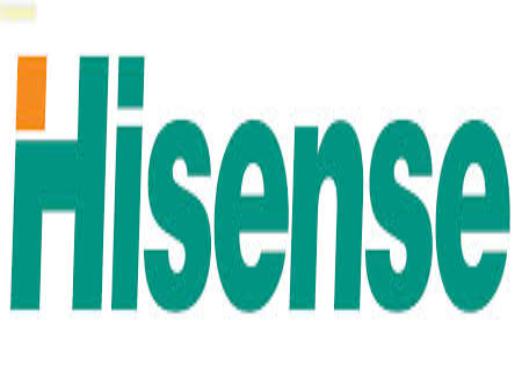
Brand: Hisense
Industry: Electronic